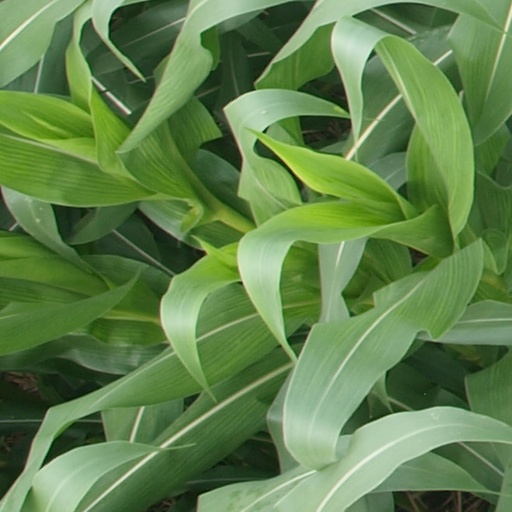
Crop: maize; corn